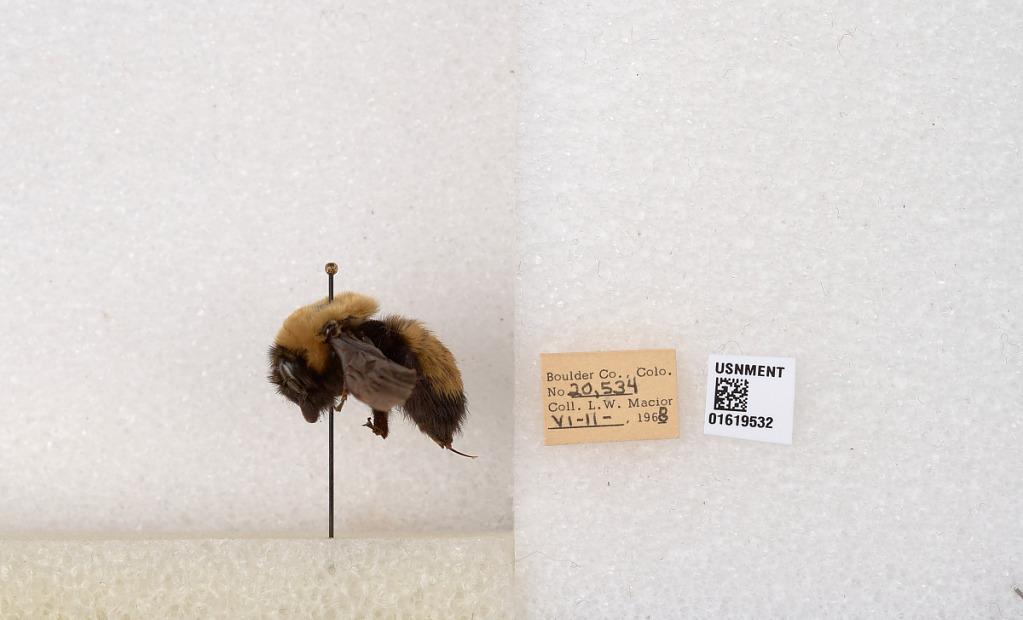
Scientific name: Bombus (Bombus) nevadensis Cresson